Riley Voelkel

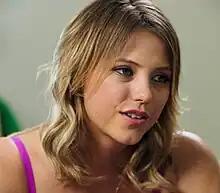

Riley Emilia Voelkel (born April 26, 1990) is an American-born Canadian actress. She is known for portraying Freya Mikaelson on The CW television series "The Originals" and "Legacies". Voelkel also played the role of Jenna Johnson on the HBO television series "The Newsroom". In 2013, she played the younger version of Jessica Lange's character, the witch Fiona Goode in the FX series "".